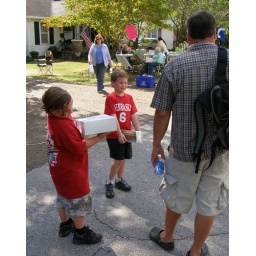
these two boys in red were pleased as could be after successful participation in the cake walk event